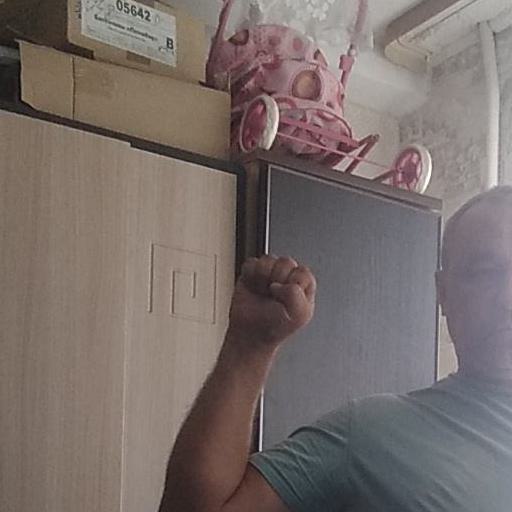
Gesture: fist